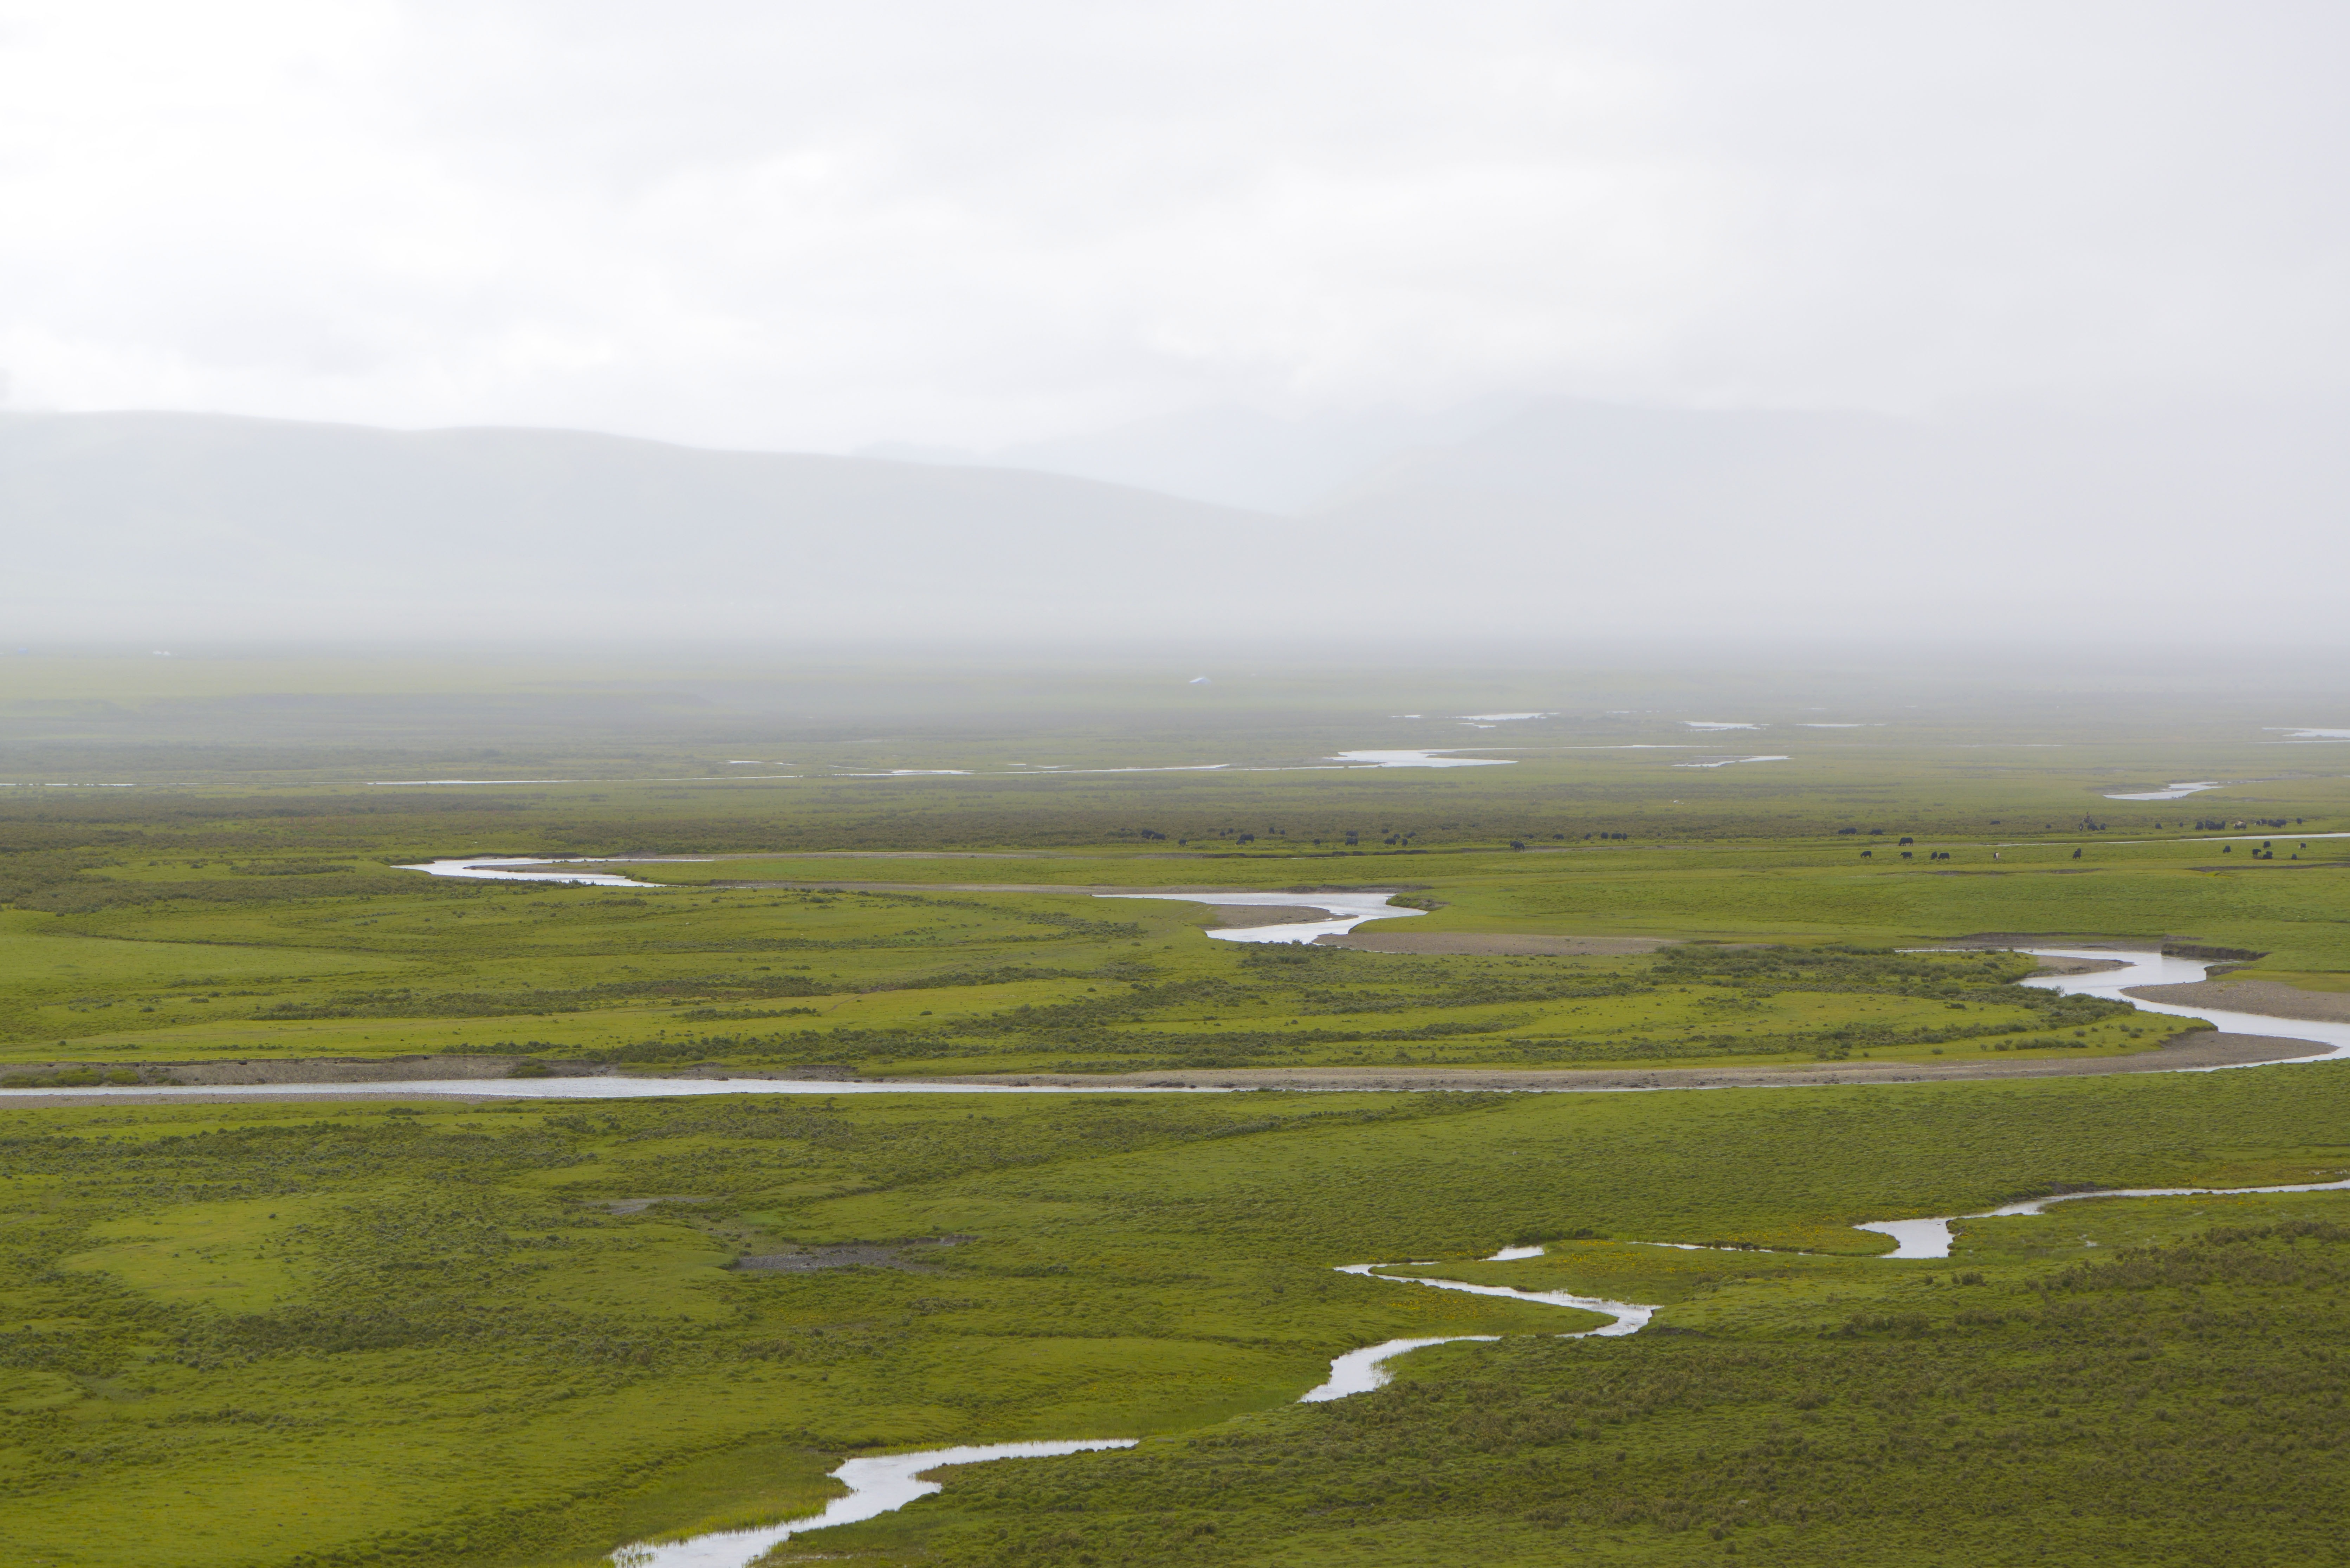
landscape, sea, coast, grass, horizon, marsh, mountain, cloud, mist, field, meadow, prairie, hill, wind, river, pasture, plain, polder, grassland, wetland, plateau, habitat, loch, ecosystem, tundra, steppe, rural area, aerial photography, litang county sichuan province, natural environment, geographical feature, atmospheric phenomenon, atmosphere of earth